Commercial fish feed

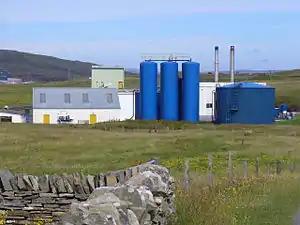
Fish meal factory, Bressay

Manufactured feeds are an important part of modern commercial aquaculture. They provide the balanced nutrition needed by farmed fish. The feeds, in the form of granules or pellets, give nutrition in a stable and concentrated form, enabling the fish to feed efficiently and grow to their full potential.